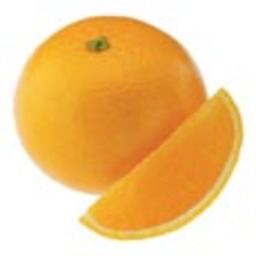
Label: Orange